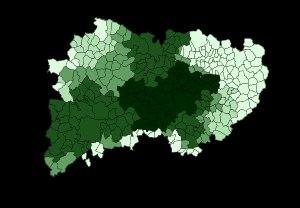
« Campo Charro », littéralement « terrain » ou « Champ Charro », est le nom sous lequel est connue une partie de la province de Salamanque, dans la communauté autonome de Castille-et-Léon, Espagne.